Horten Ho 229

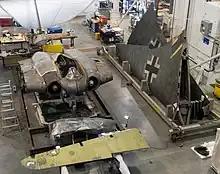
Horten 229 in 2016 while the center section (left) was under restoration. Wings stored separately (right).

Despite this, the project continued. On 12 March 1945, nearly a week after the U.S. Army had launched Operation Lumberjack to cross the Rhine River, the Ho 229 was included in the "Jäger-Notprogramm" (Emergency Fighter Program) for the accelerated production of inexpensive "wonder weapons". The prototype workshop was moved to the Gothaer Waggonfabrik (Gotha) in Friedrichroda, western Thuringia. The same month, work was started on the third prototype, the Ho 229 V3.